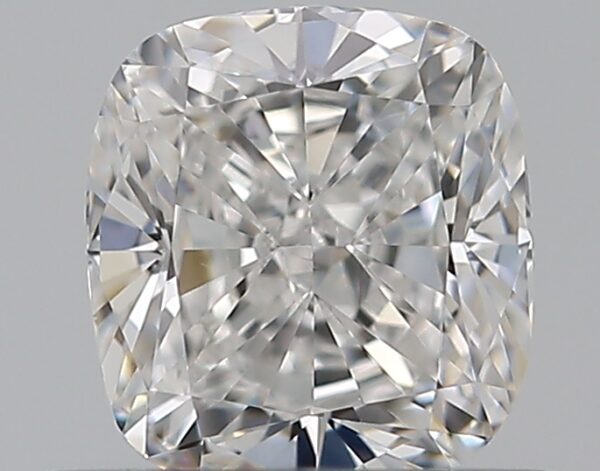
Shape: cushion
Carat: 0.52
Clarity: VVS2
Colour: E
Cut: EX
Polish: VG
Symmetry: VG
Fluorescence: M
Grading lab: GIA
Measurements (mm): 4.77 x 4.4 x 2.94